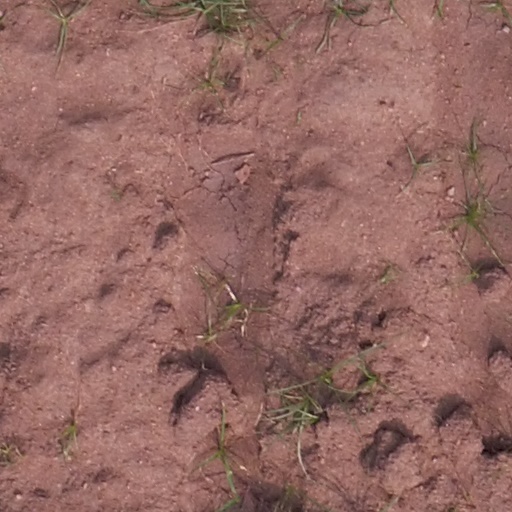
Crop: maize; corn